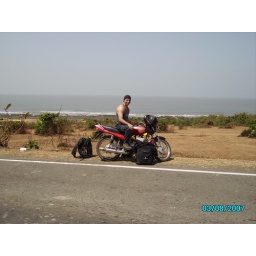
my first stop near the coast where the road runs parallel to the arabian sea!!